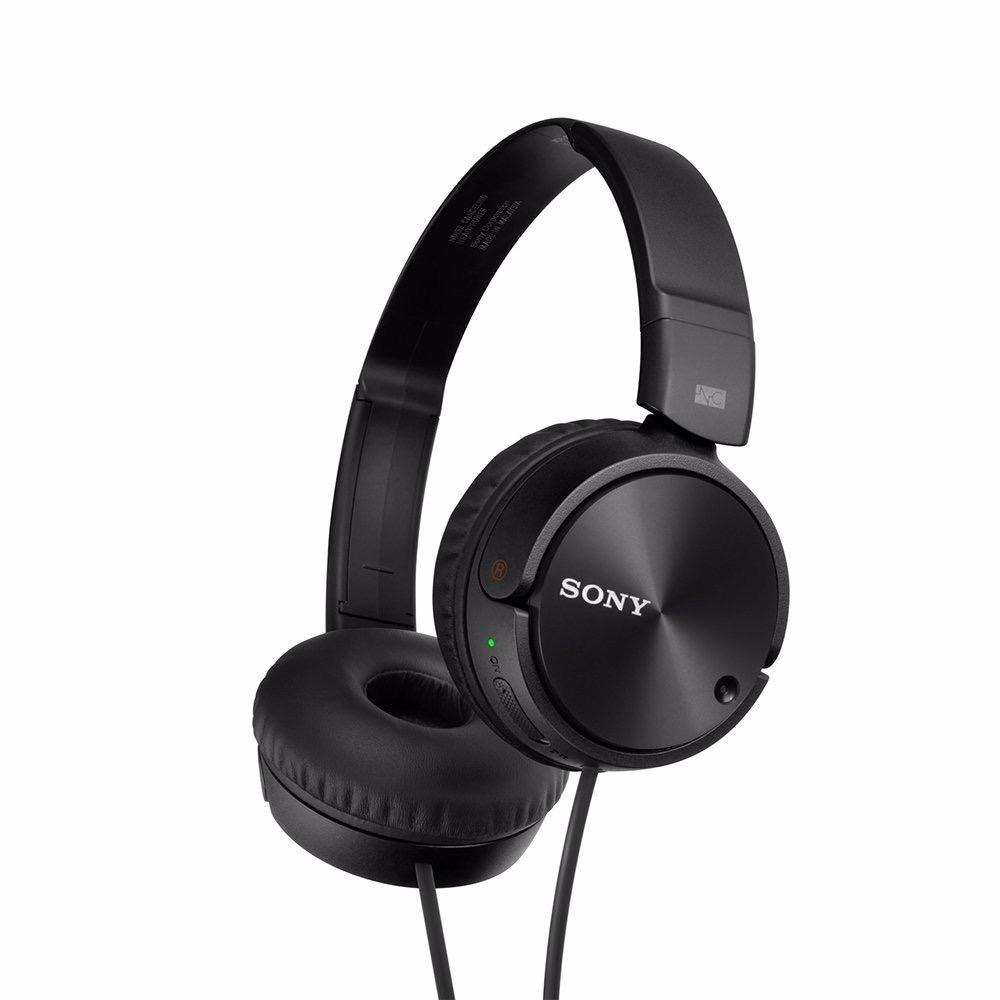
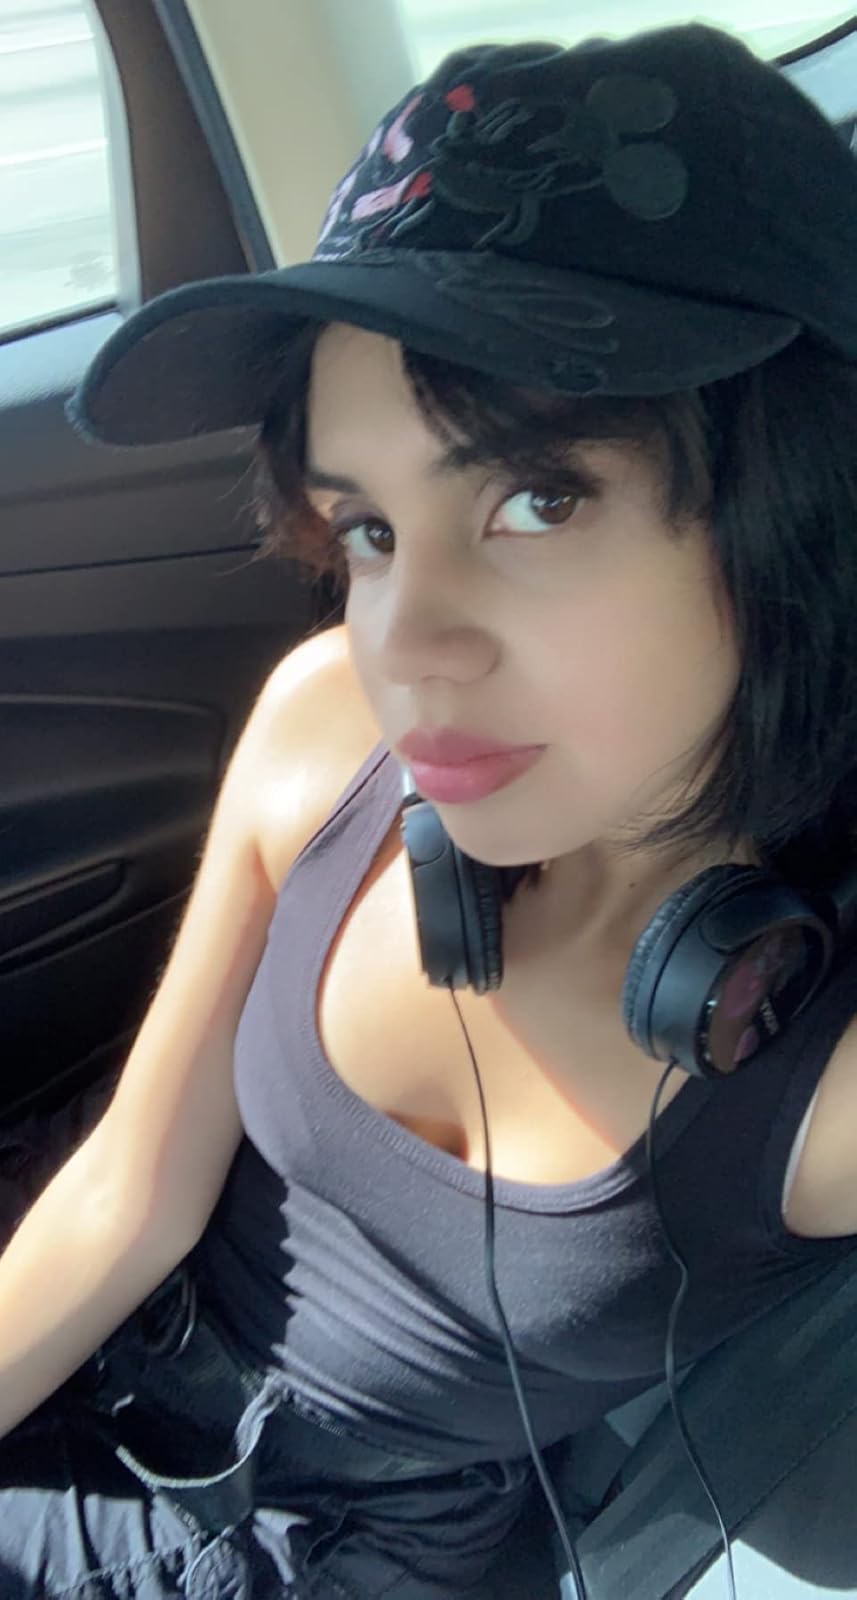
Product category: headphones
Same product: yes